Mugwump (folklore)

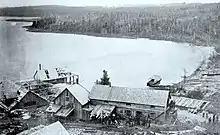
Lake Timiskaming in the early 20th century

European traders and settlers reported in the 19th century that when out on the lake in canoes they would regularly hear unexplained noises coming from the underside of their boats, explained as being fish following the shadows of the canoes from one end of the lake to the other, keeping tabs on them for the supernatural creatures which also resided there. One account suggests that locals collected saucer-sized objects from the lake in the 1920s and 30s which were believed to be the Mugwump's scales. Reports of other cryptids, such as Bigfoot, also began to emerge in the region around this time.